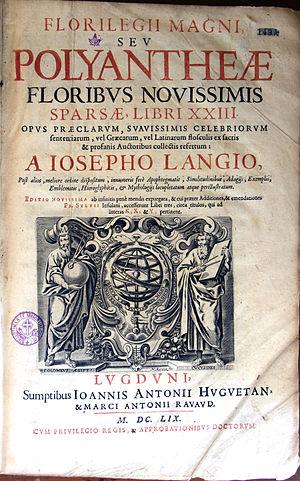
Page couverture du Polyanthea de Joseph Lang d'après Nani Mirabelli, édition de 1659.
La Polyanthea, publiée en 1503, « ouvrage orné des fleurs les plus suaves », est due à Domenicus Nanus Mirabellius, qui se décrit comme citoyen d'Alba et docteur ès arts. Cette encyclopédie en forme de florilège compte selon les éditions entre 750 et 1 500 entrées classées en ordre alphabétique portant sur des questions morales et théologiques ainsi que sur des thèmes d'intérêt général : l'amitié, les âges de la vie, la grammaire, la guerre, la mémoire, la rhétorique, le sang, la santé, le zodiaque… Elle connaîtra de multiples éditions et sera combinée avec des compilations subséquentes dues à divers auteurs, gagnant ainsi au fil des ans en richesse et en qualité d'organisation. Cet ouvrage a été décrit comme « la fameuse encyclopédie au moule duquel se sont formés tous les intellectuels européens de l’âge classique et dont l’histoire reste encore à écrire ».